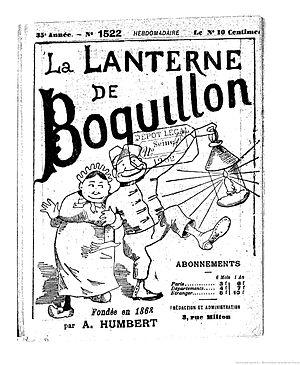
La Lanterne de Boquillon (première page du n°1522 du 5 octobre 1902
La Lanterne de Boquillon est un journal satirique fondé en août 1868 quelques mois après La Lanterne d'Henri Rochefort par Pierre-François Humbert dit Albert. Ce journal a cessé de paraître en 1926.